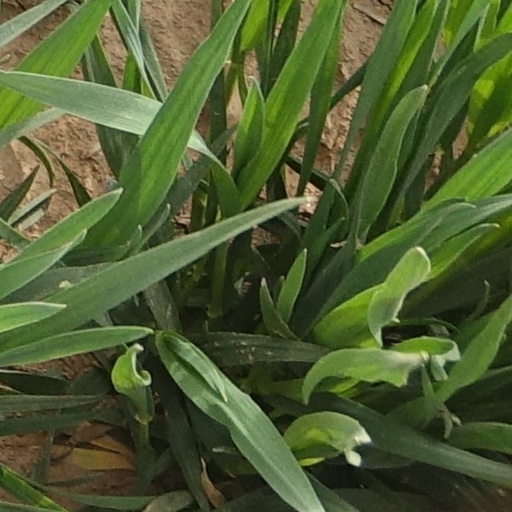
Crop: wheat